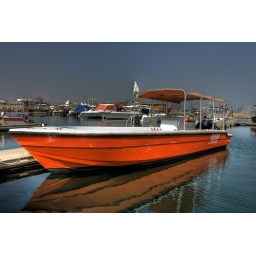
Bright orange dive boat in the dhow harbour